Regency era

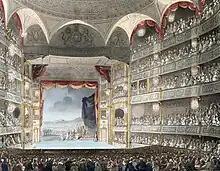
Interior of Theatre Royal, Drury Lane, 1808

The plays of William Shakespeare were very popular throughout the period. The performers wore modern dress, however, rather than 16th-century costumes.